Bernard Henry Woodward

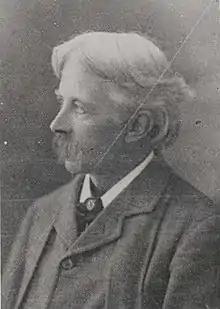

Bernard Henry Woodward FGS (31 January 1846 – 14 October 1916) was an English-born Australian museum director and naturalist, associated with the Western Australian Museum from its beginnings in 1889 until 1914.